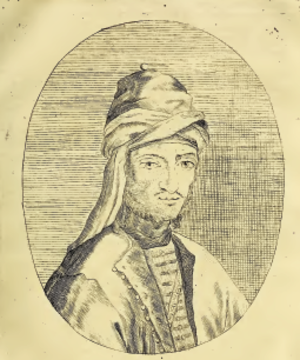
La famille Acciaiuoli est une importante famille florentine originaire de Brescia qui tire son nom du commerce de l’acier, à la base de sa richesse. Elle joue un rôle important dans l’histoire du duché d'Athènes où elle succède à la Compagnie de Navarre qui avait conquis Thèbes en 1379 et à la maison d'Aragon dans le reste du duché. Nério Acciaiuoli, aventurier, conquiert Athènes en 1388, puis Néopatras en 1390. Après une éphémère domination vénitienne, les Acciaiuoli demeurent maîtres des duchés jusqu’à leur reconquête par les Byzantins en 1430. Ils reconnaissent alors la suzeraineté de Constantinople et réussissent à se maintenir jusqu’en 1456, date de la prise d'Athènes par Mehmed II.
Antonio Iᵉʳ Acciaiuoli seigneur de Thèbes puis duc d'Athènes de 1403 à 1435.